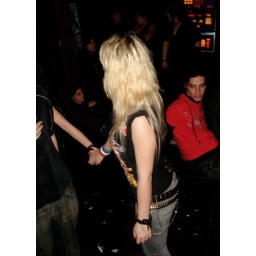
what's the guy in the red shirt looking at!! hahaha